Ascospore

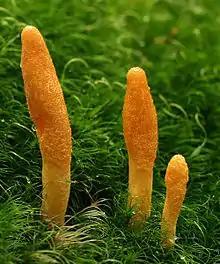
Bright orange stromata of the insect-parasitic fungus "Cordyceps militaris"; each club is studded with hundreds of perithecia whose eight filiform ascospores fragment into about 100 part-spores before discharge.

Asci shed their spores in two contrasting ways. In many lichens, yeasts and other fungi with prototunicate asci, the enclosing wall is so thin that once spores are mature it simply dissolves or ruptures. Autolytic enzymes—acid phosphatase is a marker—drive that wall deliquescence, and relative humidity decides when it begins. Because each ascus collapses on its own schedule, thalli such as "Chaenotheca chrysocephala" drip spores into the air for days, extending the window for interception by wind or rain splash. Aquatic relatives adapt the same principle for flotation: "Halosarpheia" and "Torpedospora" grow thread-like sails or parachutes that keep the newly freed spores suspended, while arenicolous (beach-dwelling) "Corollospora" spores collect in sea foam before sticking to fresh strand lines.